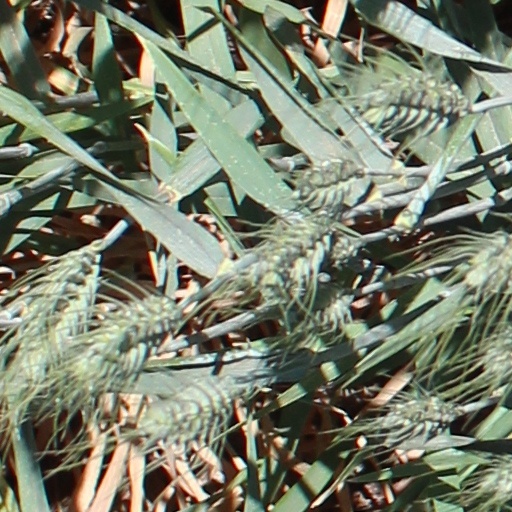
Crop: wheat